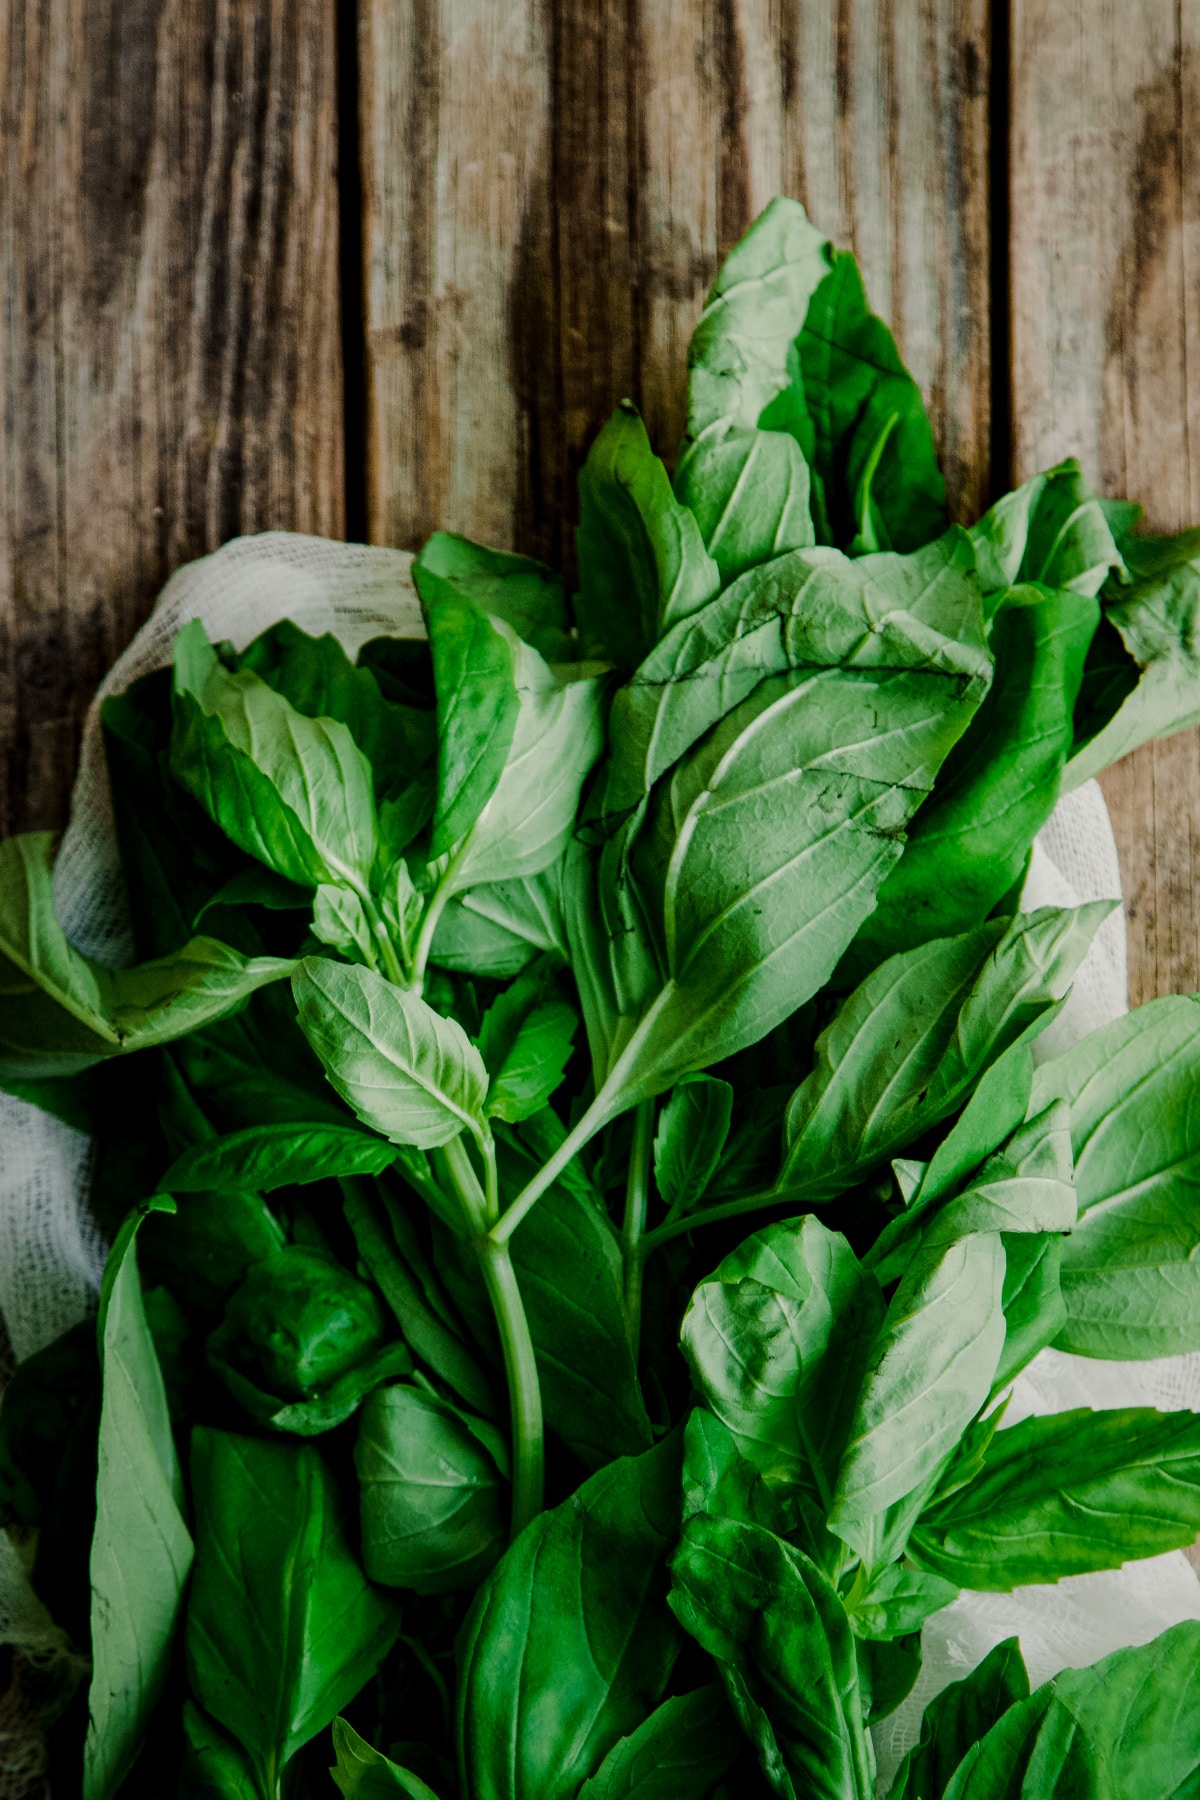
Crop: unknown
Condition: basil